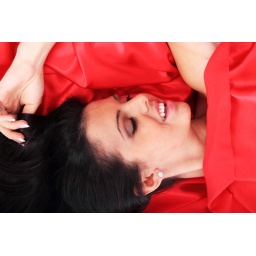
beautiful young woman in red long dress laying on the floor